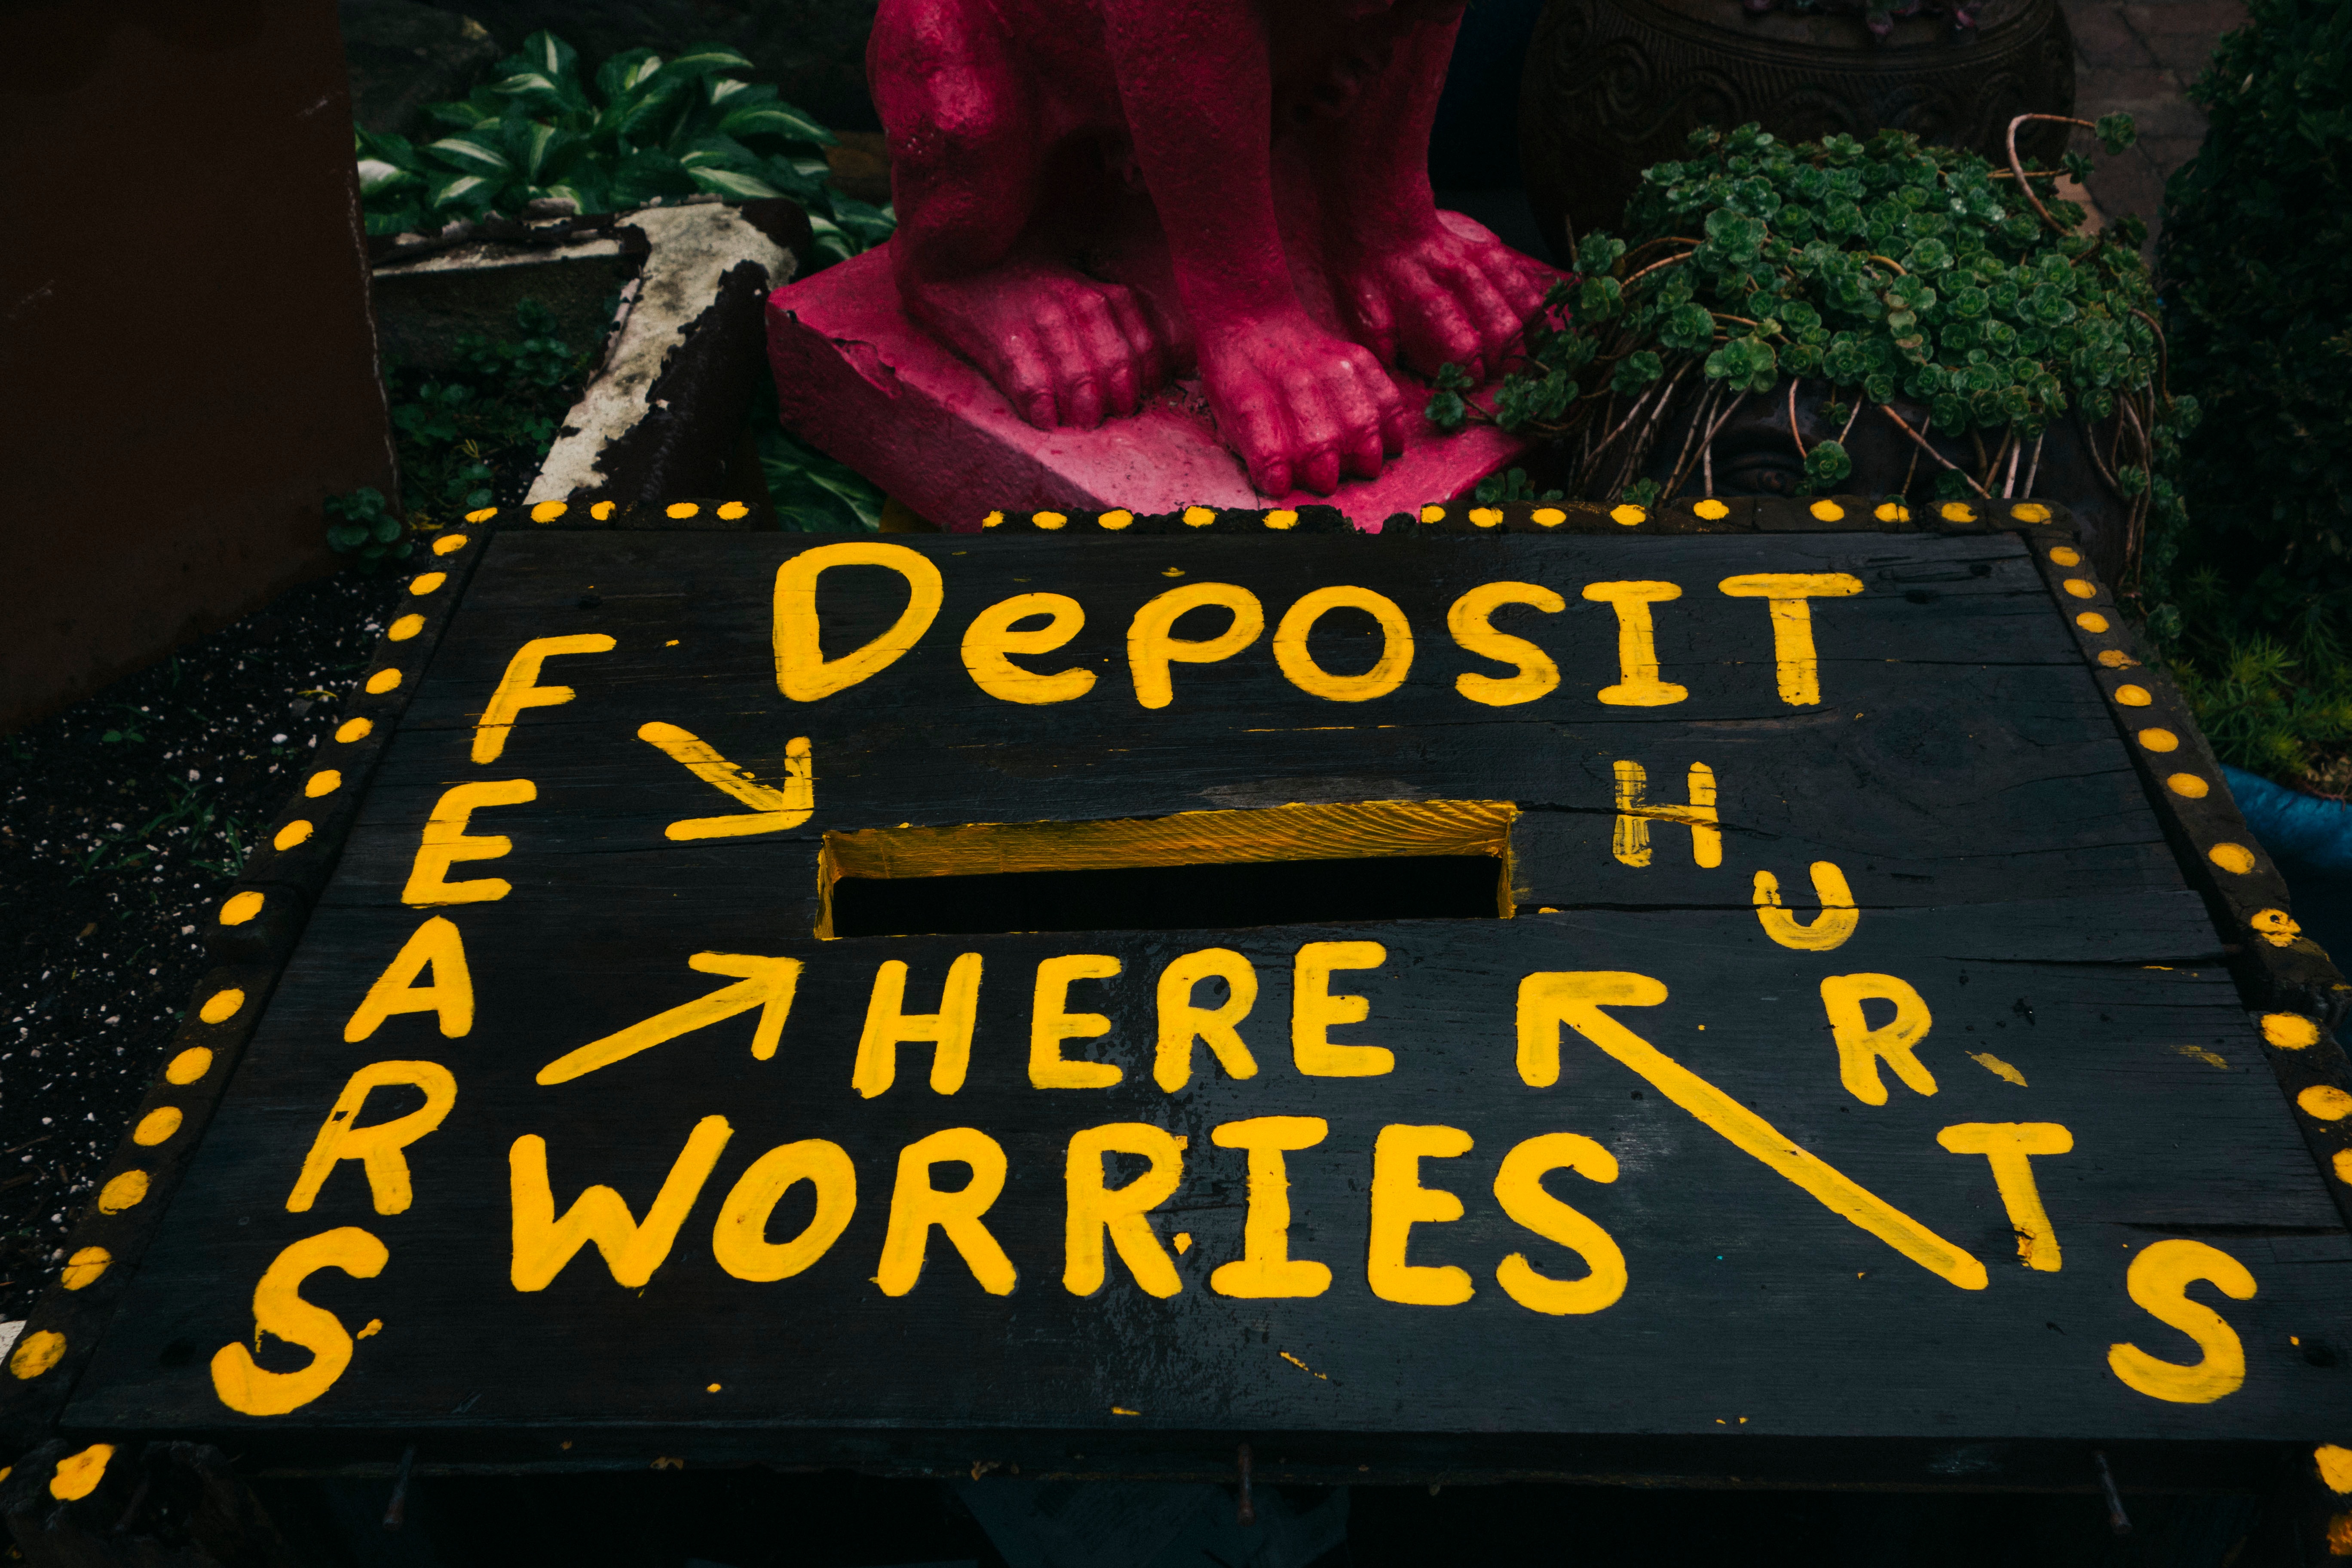
night, advertising, sign, yellow, signage, font